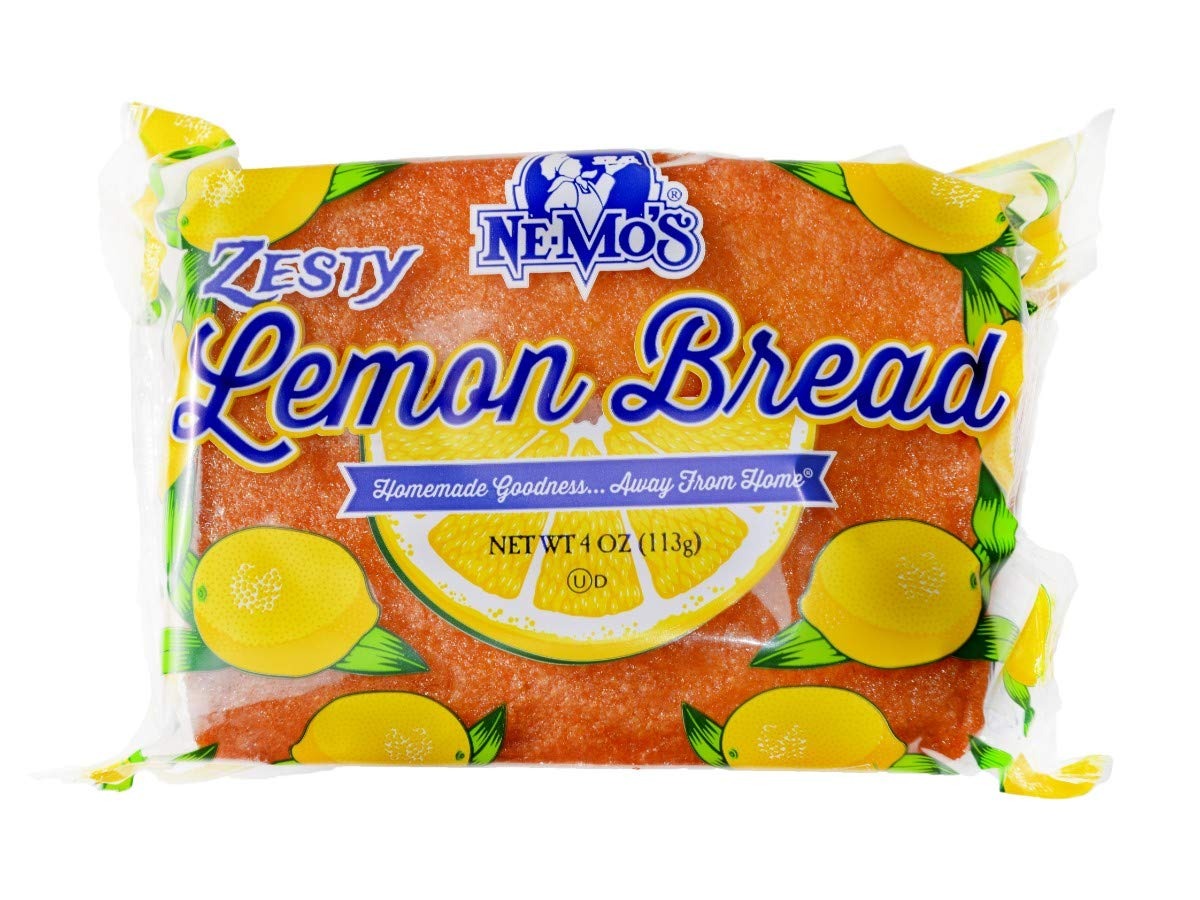
Item Name: Ne-Mos Zesty Lemon Cake Bread, 4 Ounce -- 12 per case.
Bullet Point: Ships frozen, CANNOT be cancelled after being processed.
Product Description: Ne-Mos Zesty Lemon Cake Bread, 4 Ounce -- 12 per case. Ne-Mos Cake-Breads offer you a great tasting alternative in the breakfast and snack category. Quality wholesome Ingredients are the defining characteristic of our "made from scratch" Cake-Bread recipes. These Ingredients include fresh eggs, buttermilk, sweet fresh carrots, bananas and wild blueberries.
Value: 12.0
Unit: Count

Price: 32.92